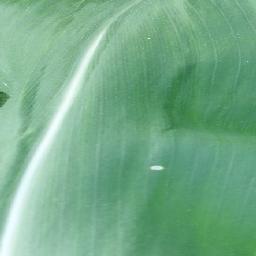
Label: Corn___healthy